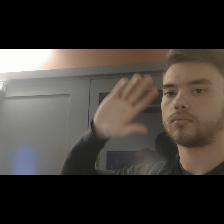
Label: Human